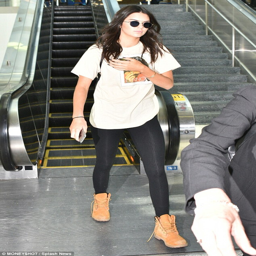
party girl : it is thought that the stunning model arrived after a flight